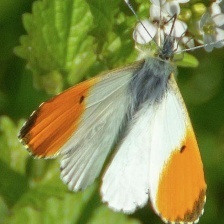
Species: ORANGE TIP
Butterfly family (ImageNet category): cabbage_butterfly